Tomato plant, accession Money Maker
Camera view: bottom (45 deg); turntable rotation: 240 degrees
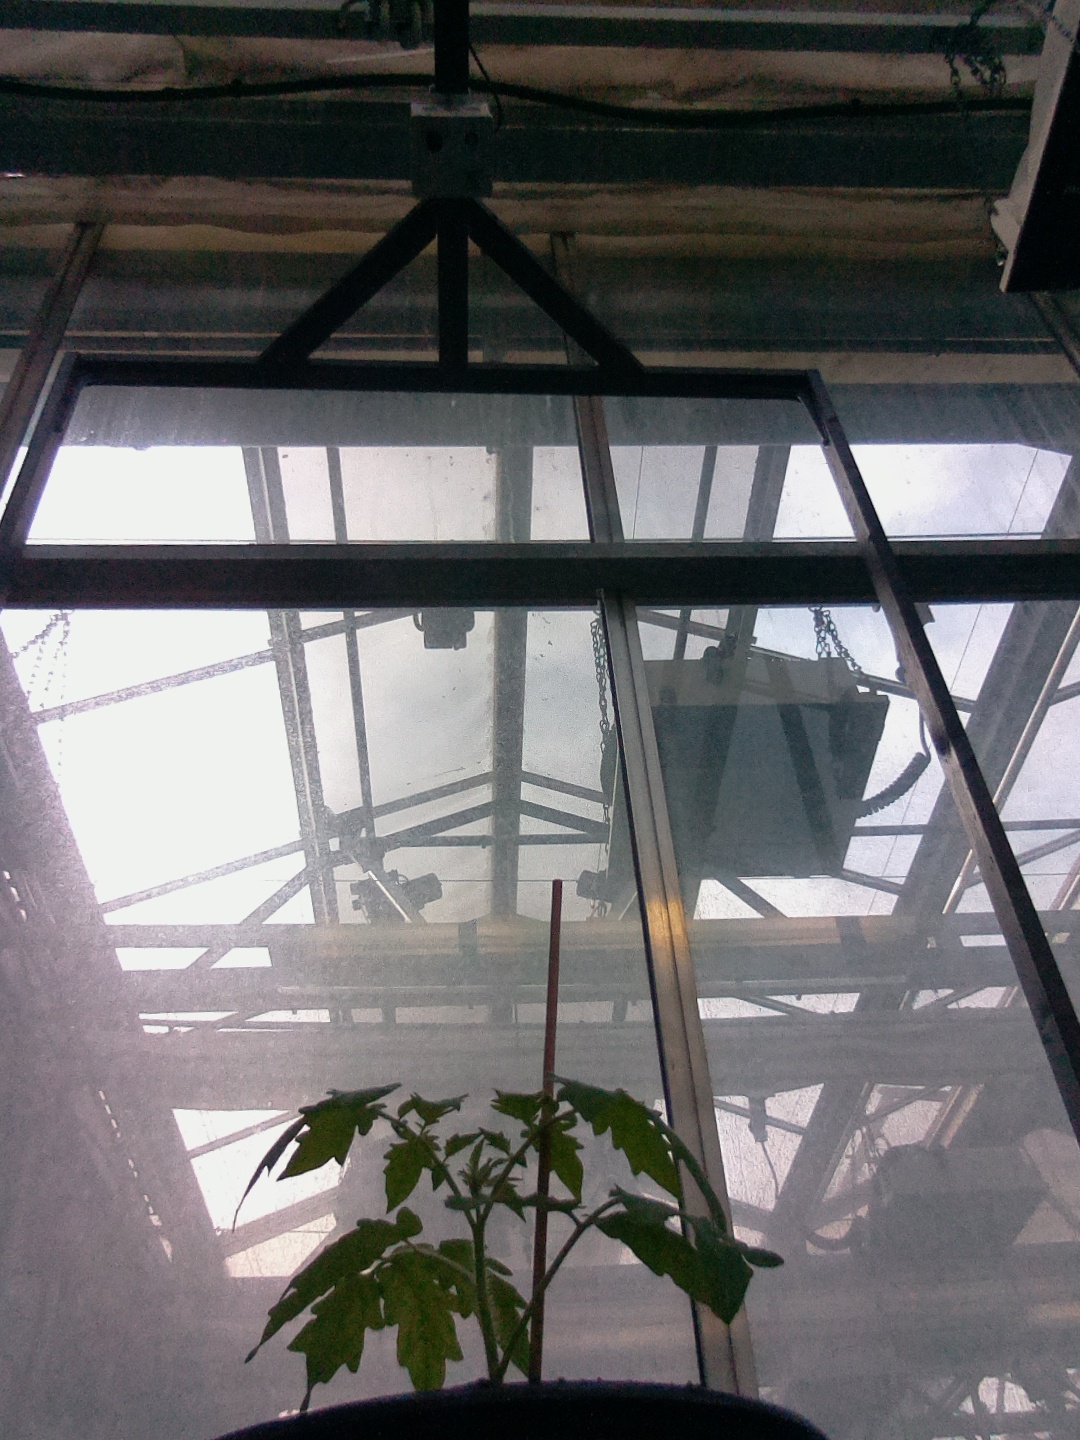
BBCH growth stage 13: 6 of true leaves visible